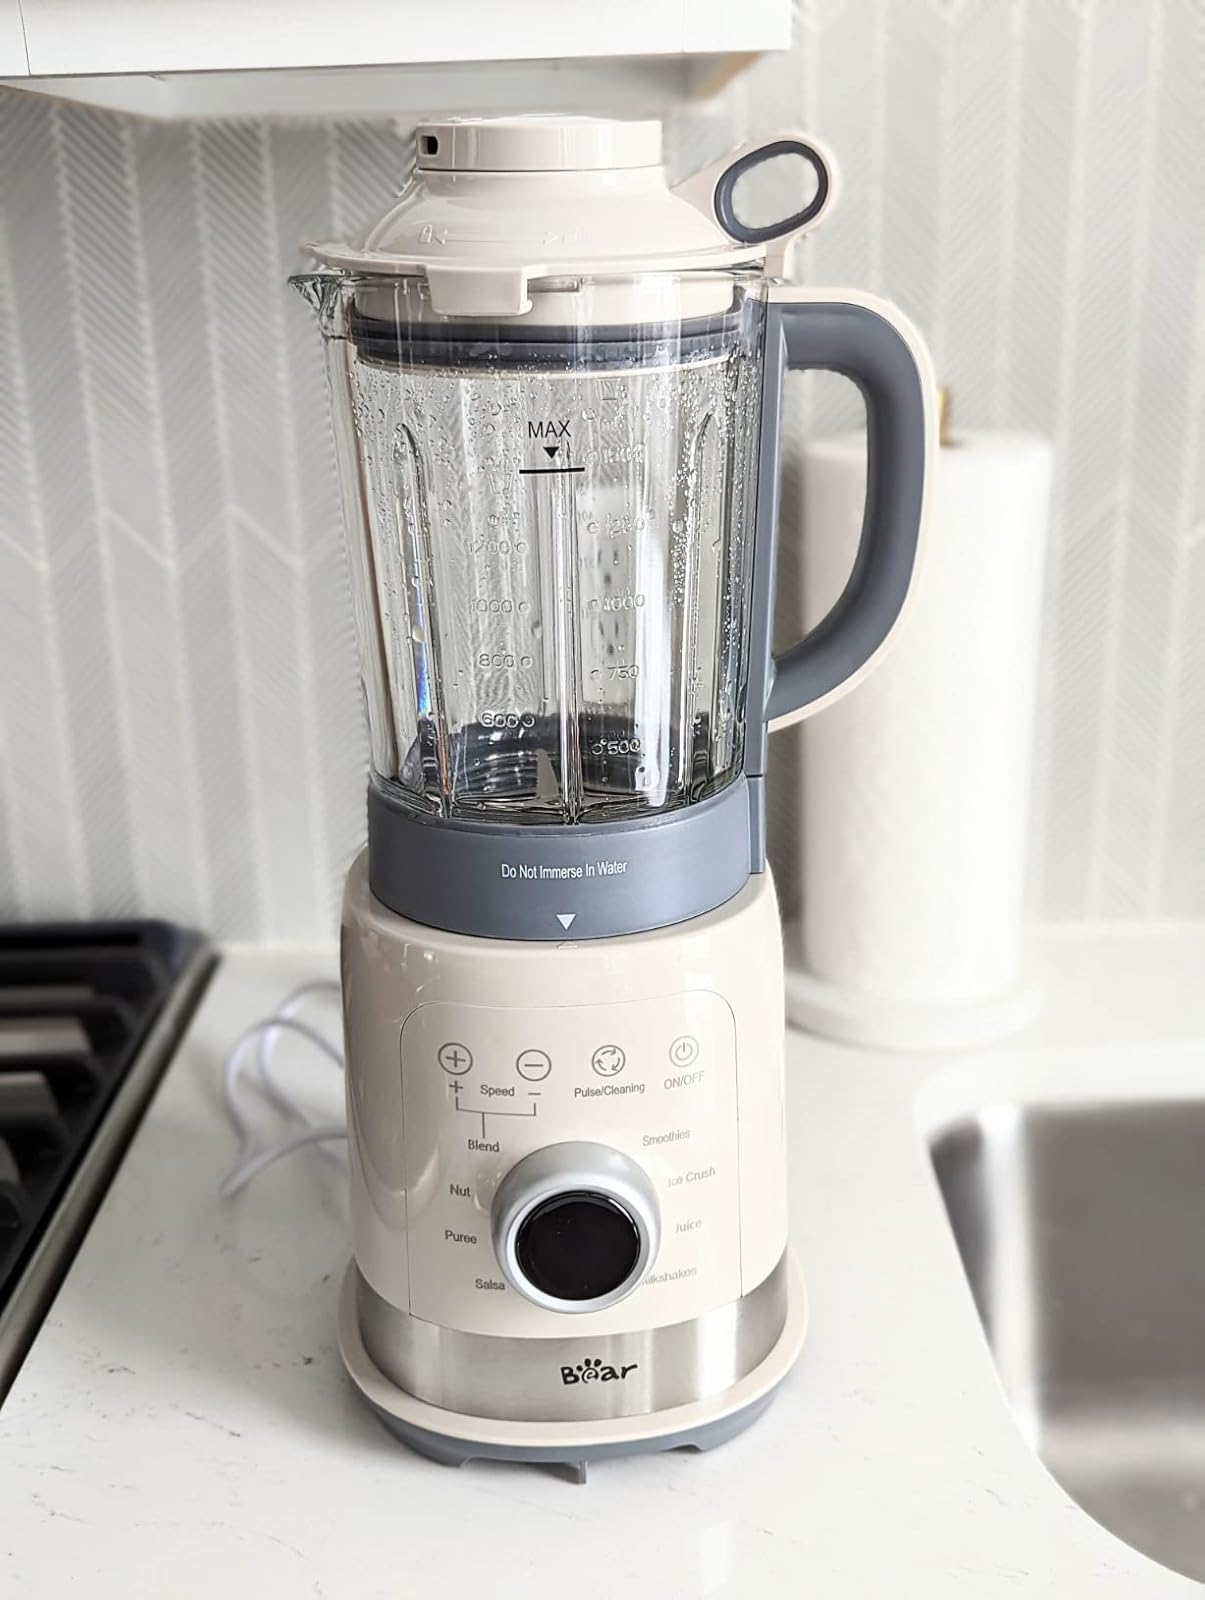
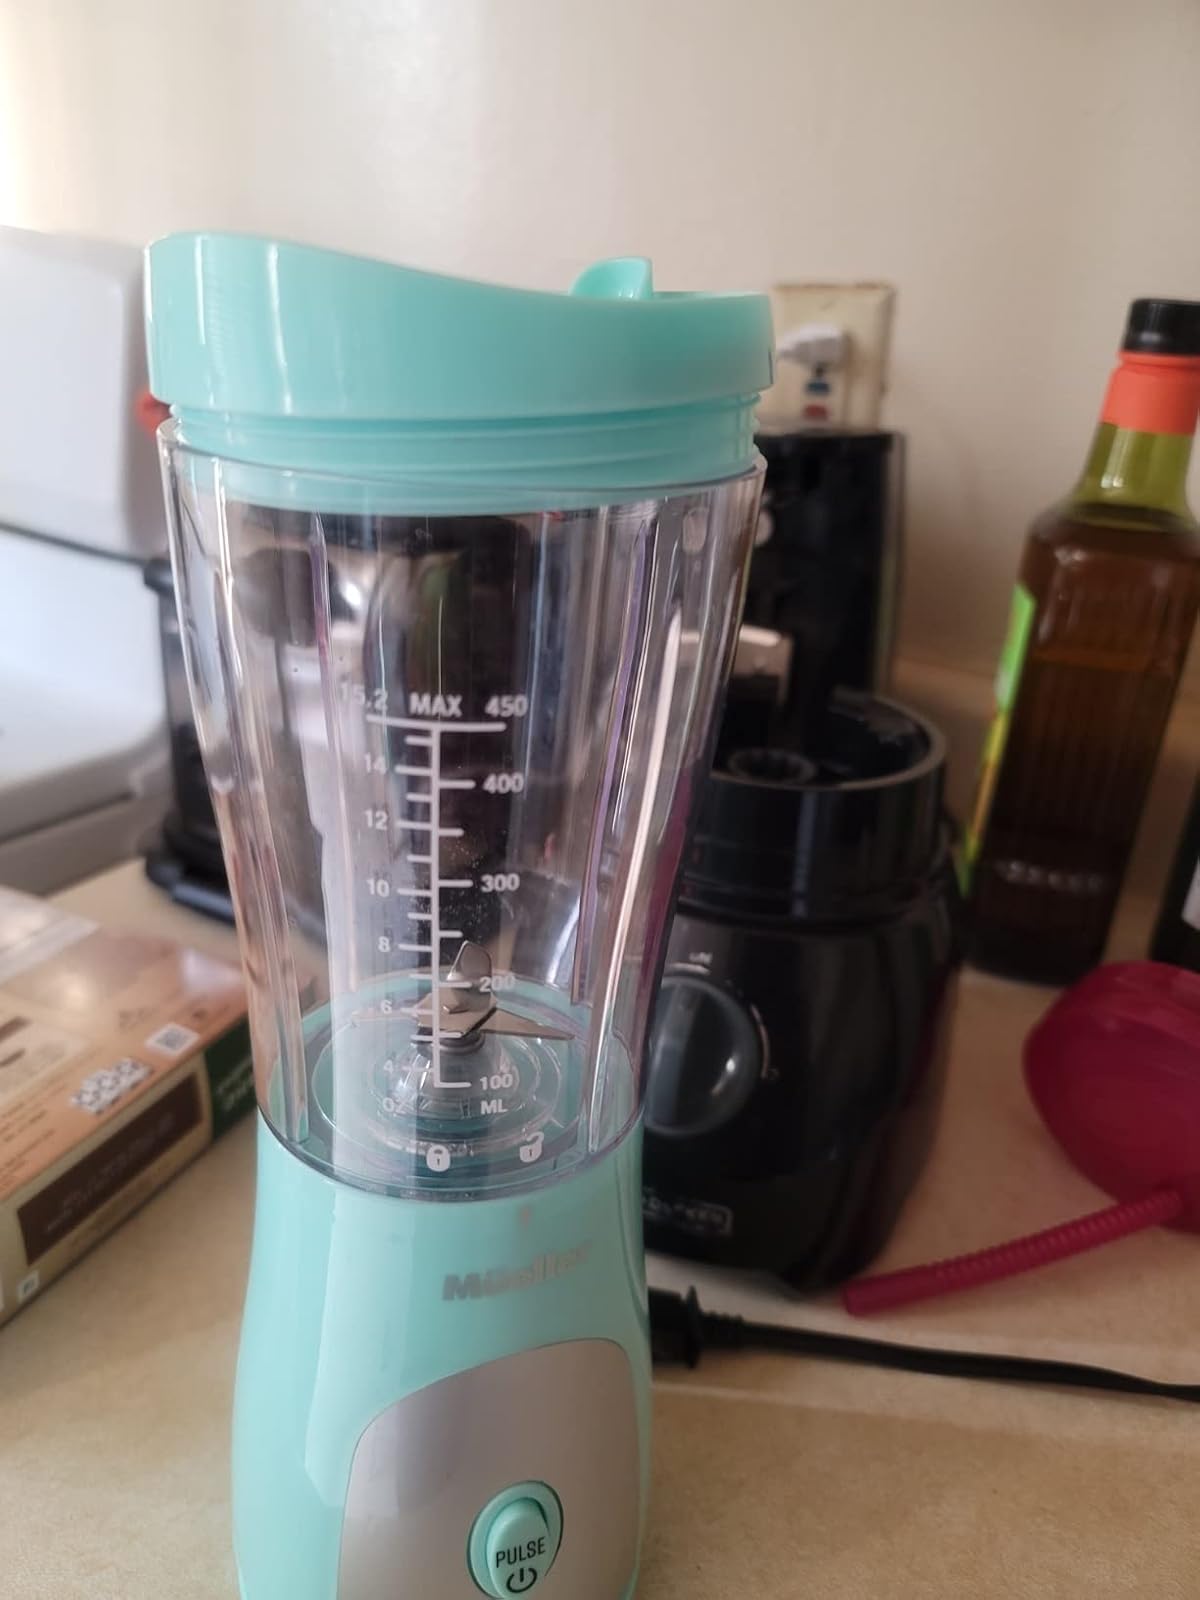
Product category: items_blender
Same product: no